Society and culture of the Han dynasty

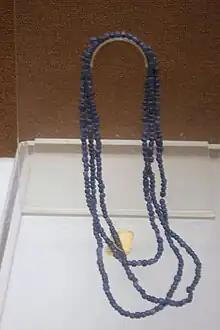
An Eastern-Han necklace made of blue glass beads

Historian Ban Zhao (45–116 CE) wrote in her "Lessons for Women" that, like the opposite and complementary forces of yin and yang, men's great virtues were strength and rigidity, while a woman's great virtues were respect and compliance. Throughout her life, a Han woman was to bend to the will of first her father, then her husband, and then her adult son (三從四德). However, there are many recorded deviations from this rule, as some Han women are written to have engaged in heated arguments with their husbands over concubines (sometimes beating concubines out of jealousy and to punish the husband), wrote essays and letters for husbands serving as government officials, and sometimes husbands turned to their wives for advice on political affairs of the court. When a father died, the eldest son was theoretically the senior member of the family, yet as hinted in various works of Han literature, they still had to obey the will of their mother and she could even force them to kowtow to her when apologizing for an offense. Deviations from common customs regarding gender were especially pronounced in the imperial family. The empress was able to give orders to her male relatives (even her father) and if they disobeyed her, she could publicly reprimand and humiliate them.